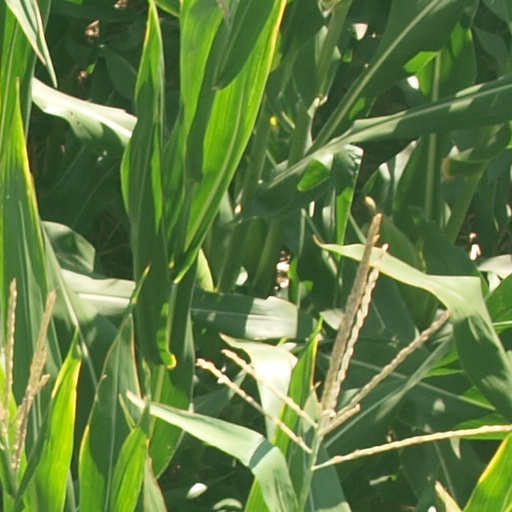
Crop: maize; corn